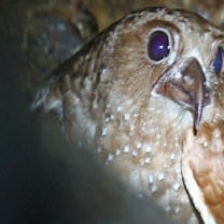
Species: OILBIRD
Scientific name: STEATORNIS CARIPENSIS